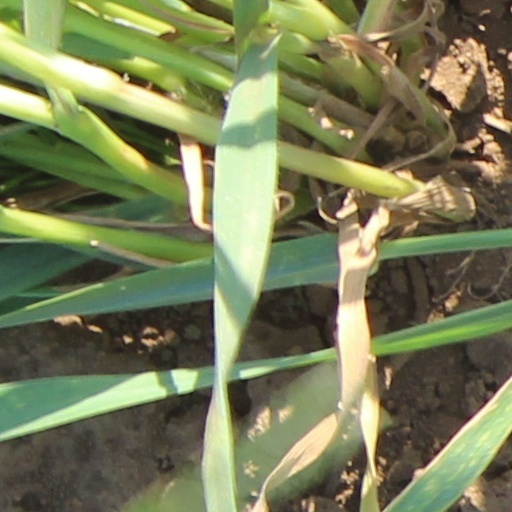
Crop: wheat